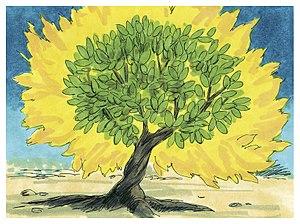
Illustration biblique du livre de la Exode chapitre 4 עברית: 4 האיור המקראי של change me! פרק हिन्दी: {{{hi}}} अध्याय change me! की पुस्तक की बाइबिल चित्रण Bahasa Indonesia: Ilustrasi Alkitab dari Kitab Keluaran pasal 4 Italiano: Illustrazione biblica del libro della change me! Capitolo 4 日本語: change me!4章の本の聖書の実例 Jawa: Ilustrasi Alkitab saking Kitab Pangentasan pasal 4 한국어: change me! 4 장 장부의 성경 그림 Bahasa Melayu: Ilustrasi Alkitab dari Kitab Keluaran pasal 4